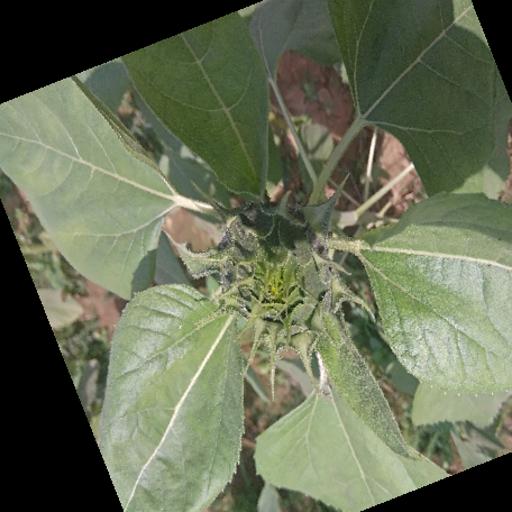
Label: Fresh_leaf